Hilda Käkikoski

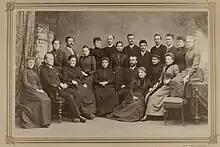
With a group of other Finnish teachers, 1891. Käkikoski is sitting on a table at the far right; her partner Fanny Pajula is standing, 4th from left.

Käkikoski was a lesbian. One of her early relationships was with schoolteacher and activist Fanny Pajula, with whom she lived for six years until 1895. Later in life, Käkikoski was romantically involved with her married friend Hildi Ennola, her American friend Frances Weiss, deaconess Hanna Masalin, and political activist Helmi Kivalo; Käkikoski maintained involvement in all of these relationships until her death in 1912. Käkikoski is buried alongside Ennola at Karjalohja, Finland. A statue honouring her can be found in Porlammi.